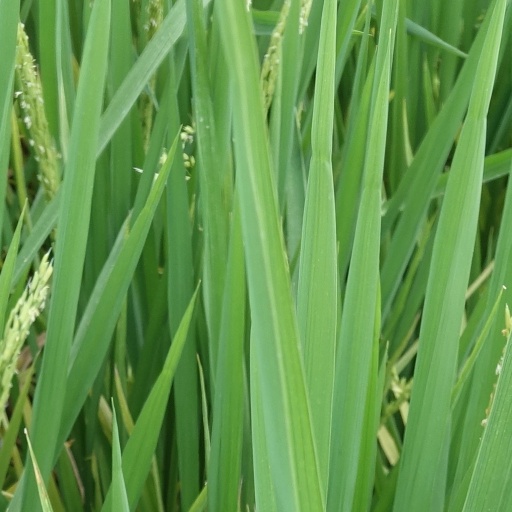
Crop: rice